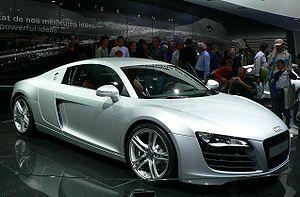
Audi R8 en exposition au Mondial de l'Automobile de Paris 2006
Le Mondial de l'automobile de Paris 2006 est un salon international automobile qui s'est tenu du 30 septembre au 15 octobre 2006 à la Porte de Versailles.